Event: Nepal Earthquake
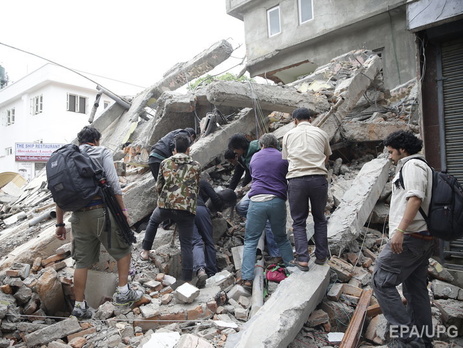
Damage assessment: damage